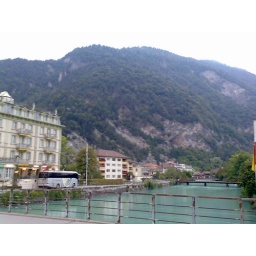
Magnificent mountains and river in Interlaken - Switzerland